Al-Sawafir al-Gharbiyya

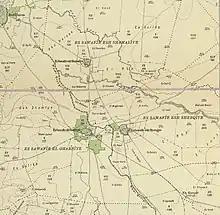
Al-Sawafir al-Gharbiyya 1930 1:20,000

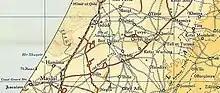
Sawafir 1945 1:250,000

In early May, 1948, the inhabitants of the three Al-Sawafir villages were ordered not to flee, by the Al-Majdal National Committee.